Cotton gin

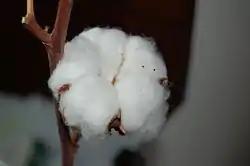
A cotton boll. Each boll contains several dozen seeds.

Cotton fibers are produced in the seed pods ("bolls") of the cotton plant where the fibers ("lint") in the bolls are tightly interwoven with seeds. To make the fibers usable, the seeds and fibers must first be separated, a task which had been previously performed manually, with production of cotton requiring hours of labor for the separation. Many simple seed-removing devices had been invented, but until the innovation of the cotton gin, most required significant operator attention and worked only on a small scale.